MESSENGER

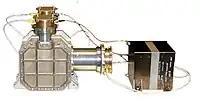

Determined the hydrogen mineral composition to a depth of 40 cm by detecting low-energy neutrons resulting from the collision of cosmic rays with the minerals.